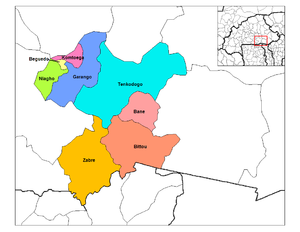
Zoaga est un département du Burkina Faso situé dans la province de Boulgou de la région Centre-Est. En 2003, le département compte 11 295 habitants.
Zonsé est un département du Burkina Faso situé dans la province de Boulgou de la région Centre-Est. En 2003, le département compte 19 916 habitants répartis sur une superficie 241,67 km².
Bagré est un département et une commune rurale du Burkina Faso, situé dans la province du Boulgou et la région du Centre-Est. En 2012, le département comptait 26 164 habitants.
Le Boulgou est une des 45 provinces du Burkina Faso située dans la région du Centre-Est.
Bané est un département et une commune rurale du Burkina Faso, situé dans la province du Boulgou et la région du Centre-Est. En 2012, le département comptait 24 801 habitants.